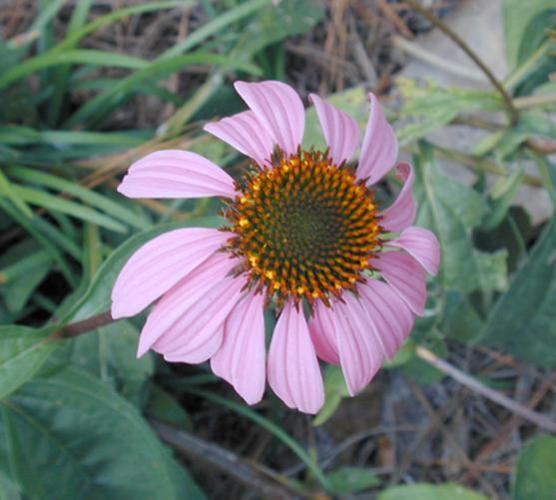
Label: purple coneflower